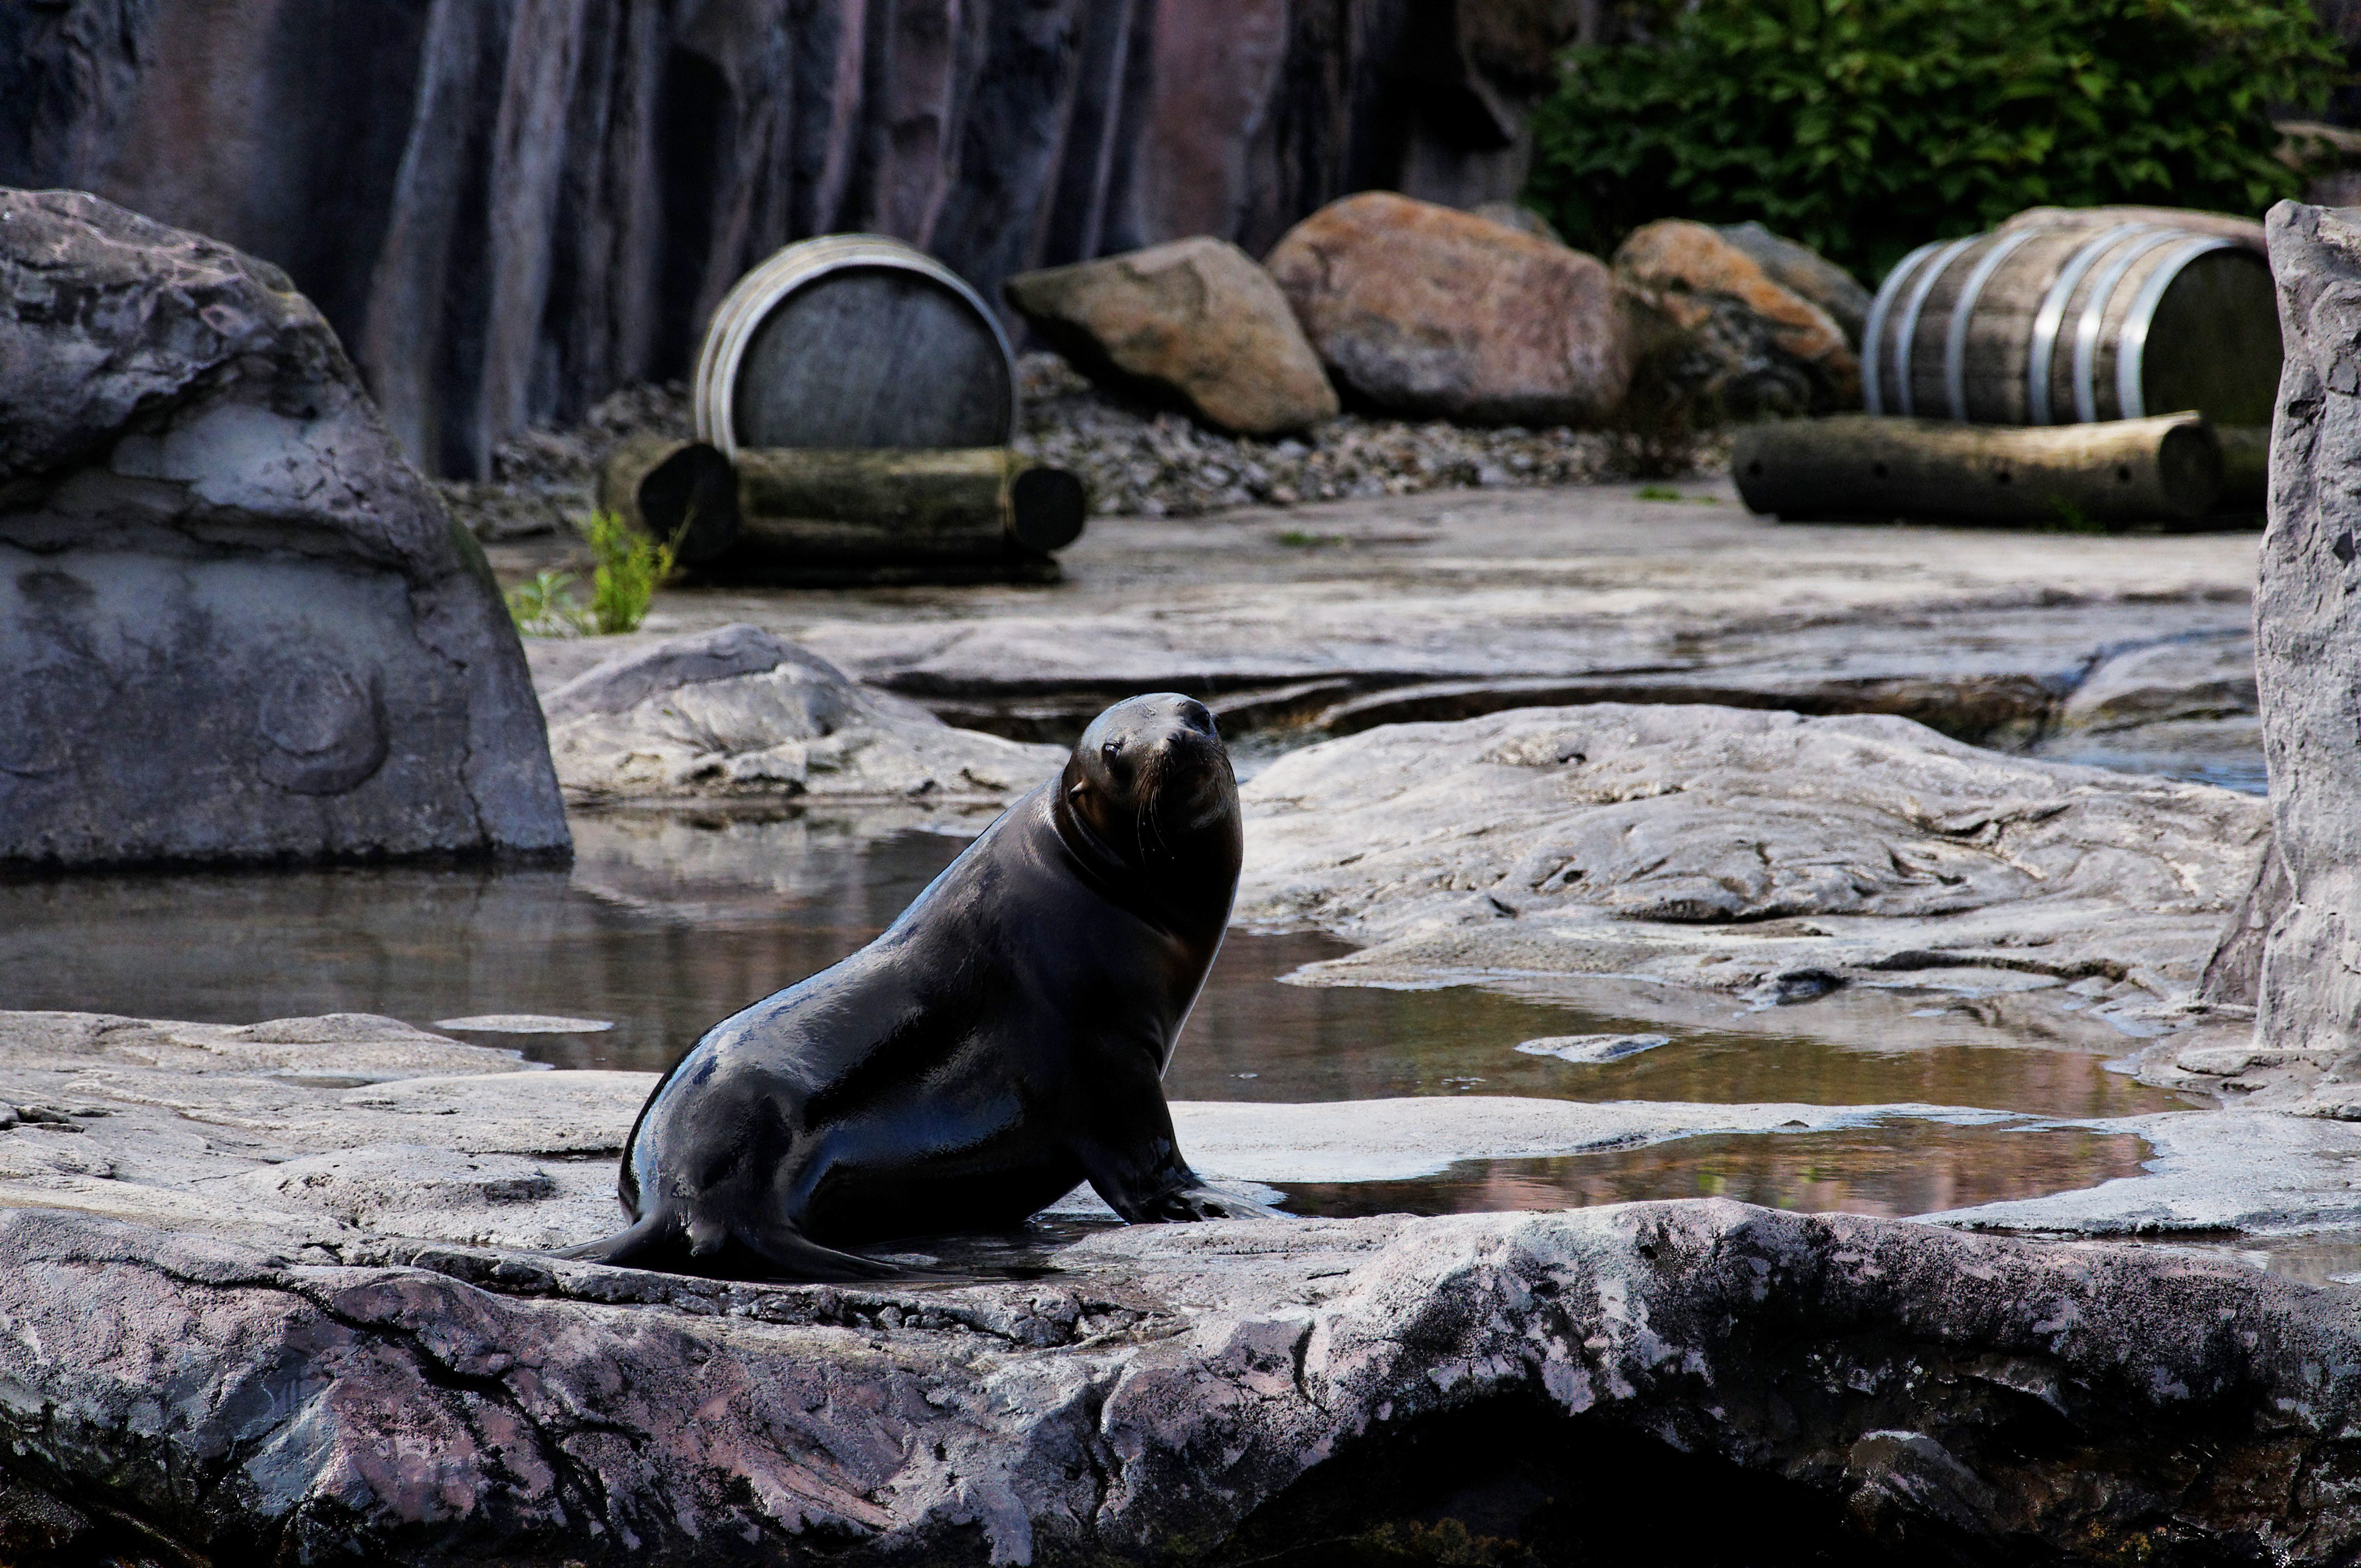
water, nature, rock, wilderness, animal, wildlife, zoo, fauna, sea lion, enclosure, water feature, outdoor recreation